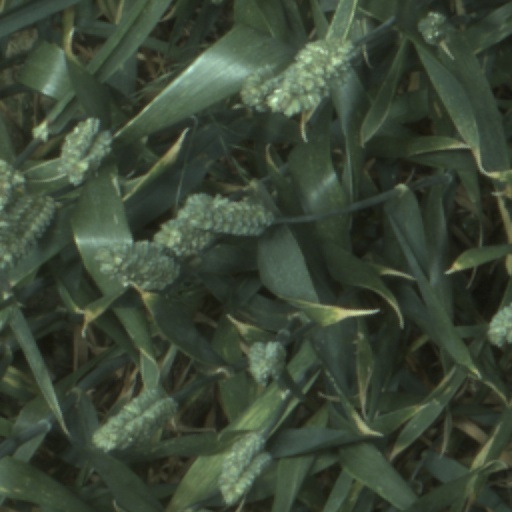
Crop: wheat